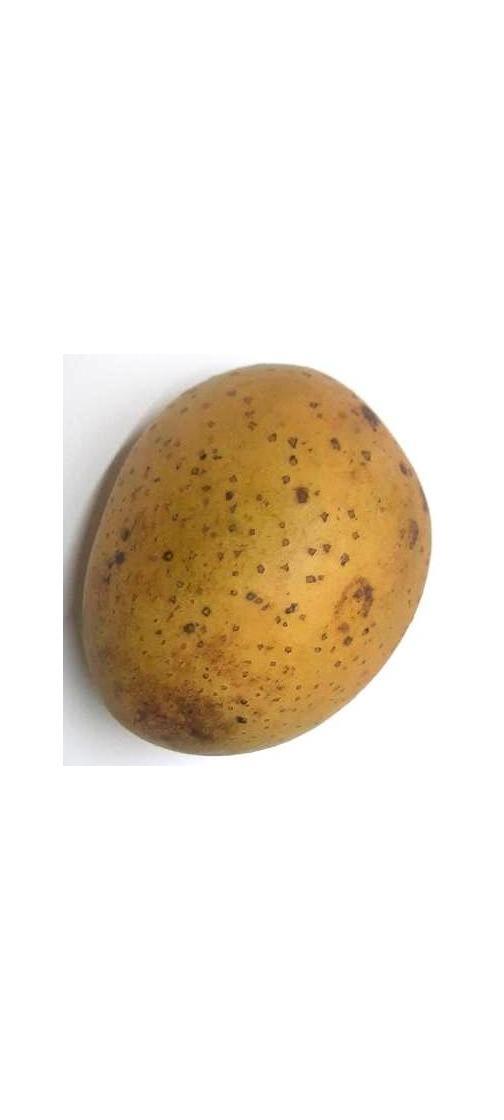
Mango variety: Gourmoti